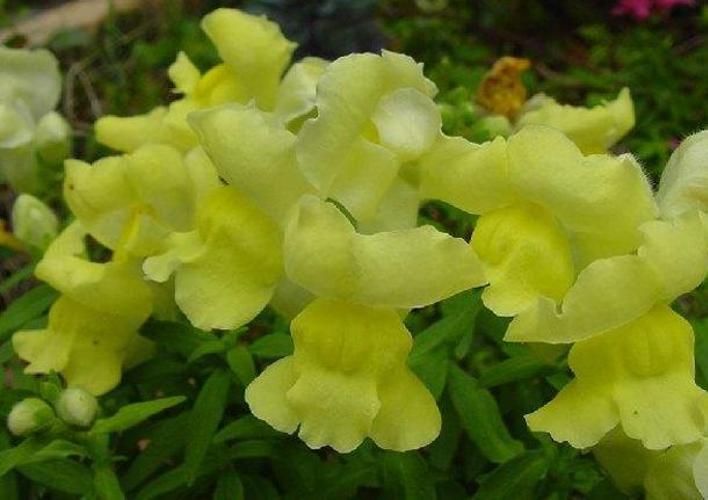
Label: snapdragon